Craft cocktail movement

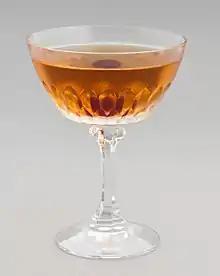
A Martinez, newly popular in the early years of the cocktail renaissance

The craft cocktail movement is a social movement spurred by the cocktail renaissance, a period of time in the late 20th and early 21st century characterized by a revival and re-prioritization of traditional recipes and methods in the bar industry, especially in the United States. The renaissance was followed by innovation and new techniques, and the movement has spread globally, now forming part of global cuisine.